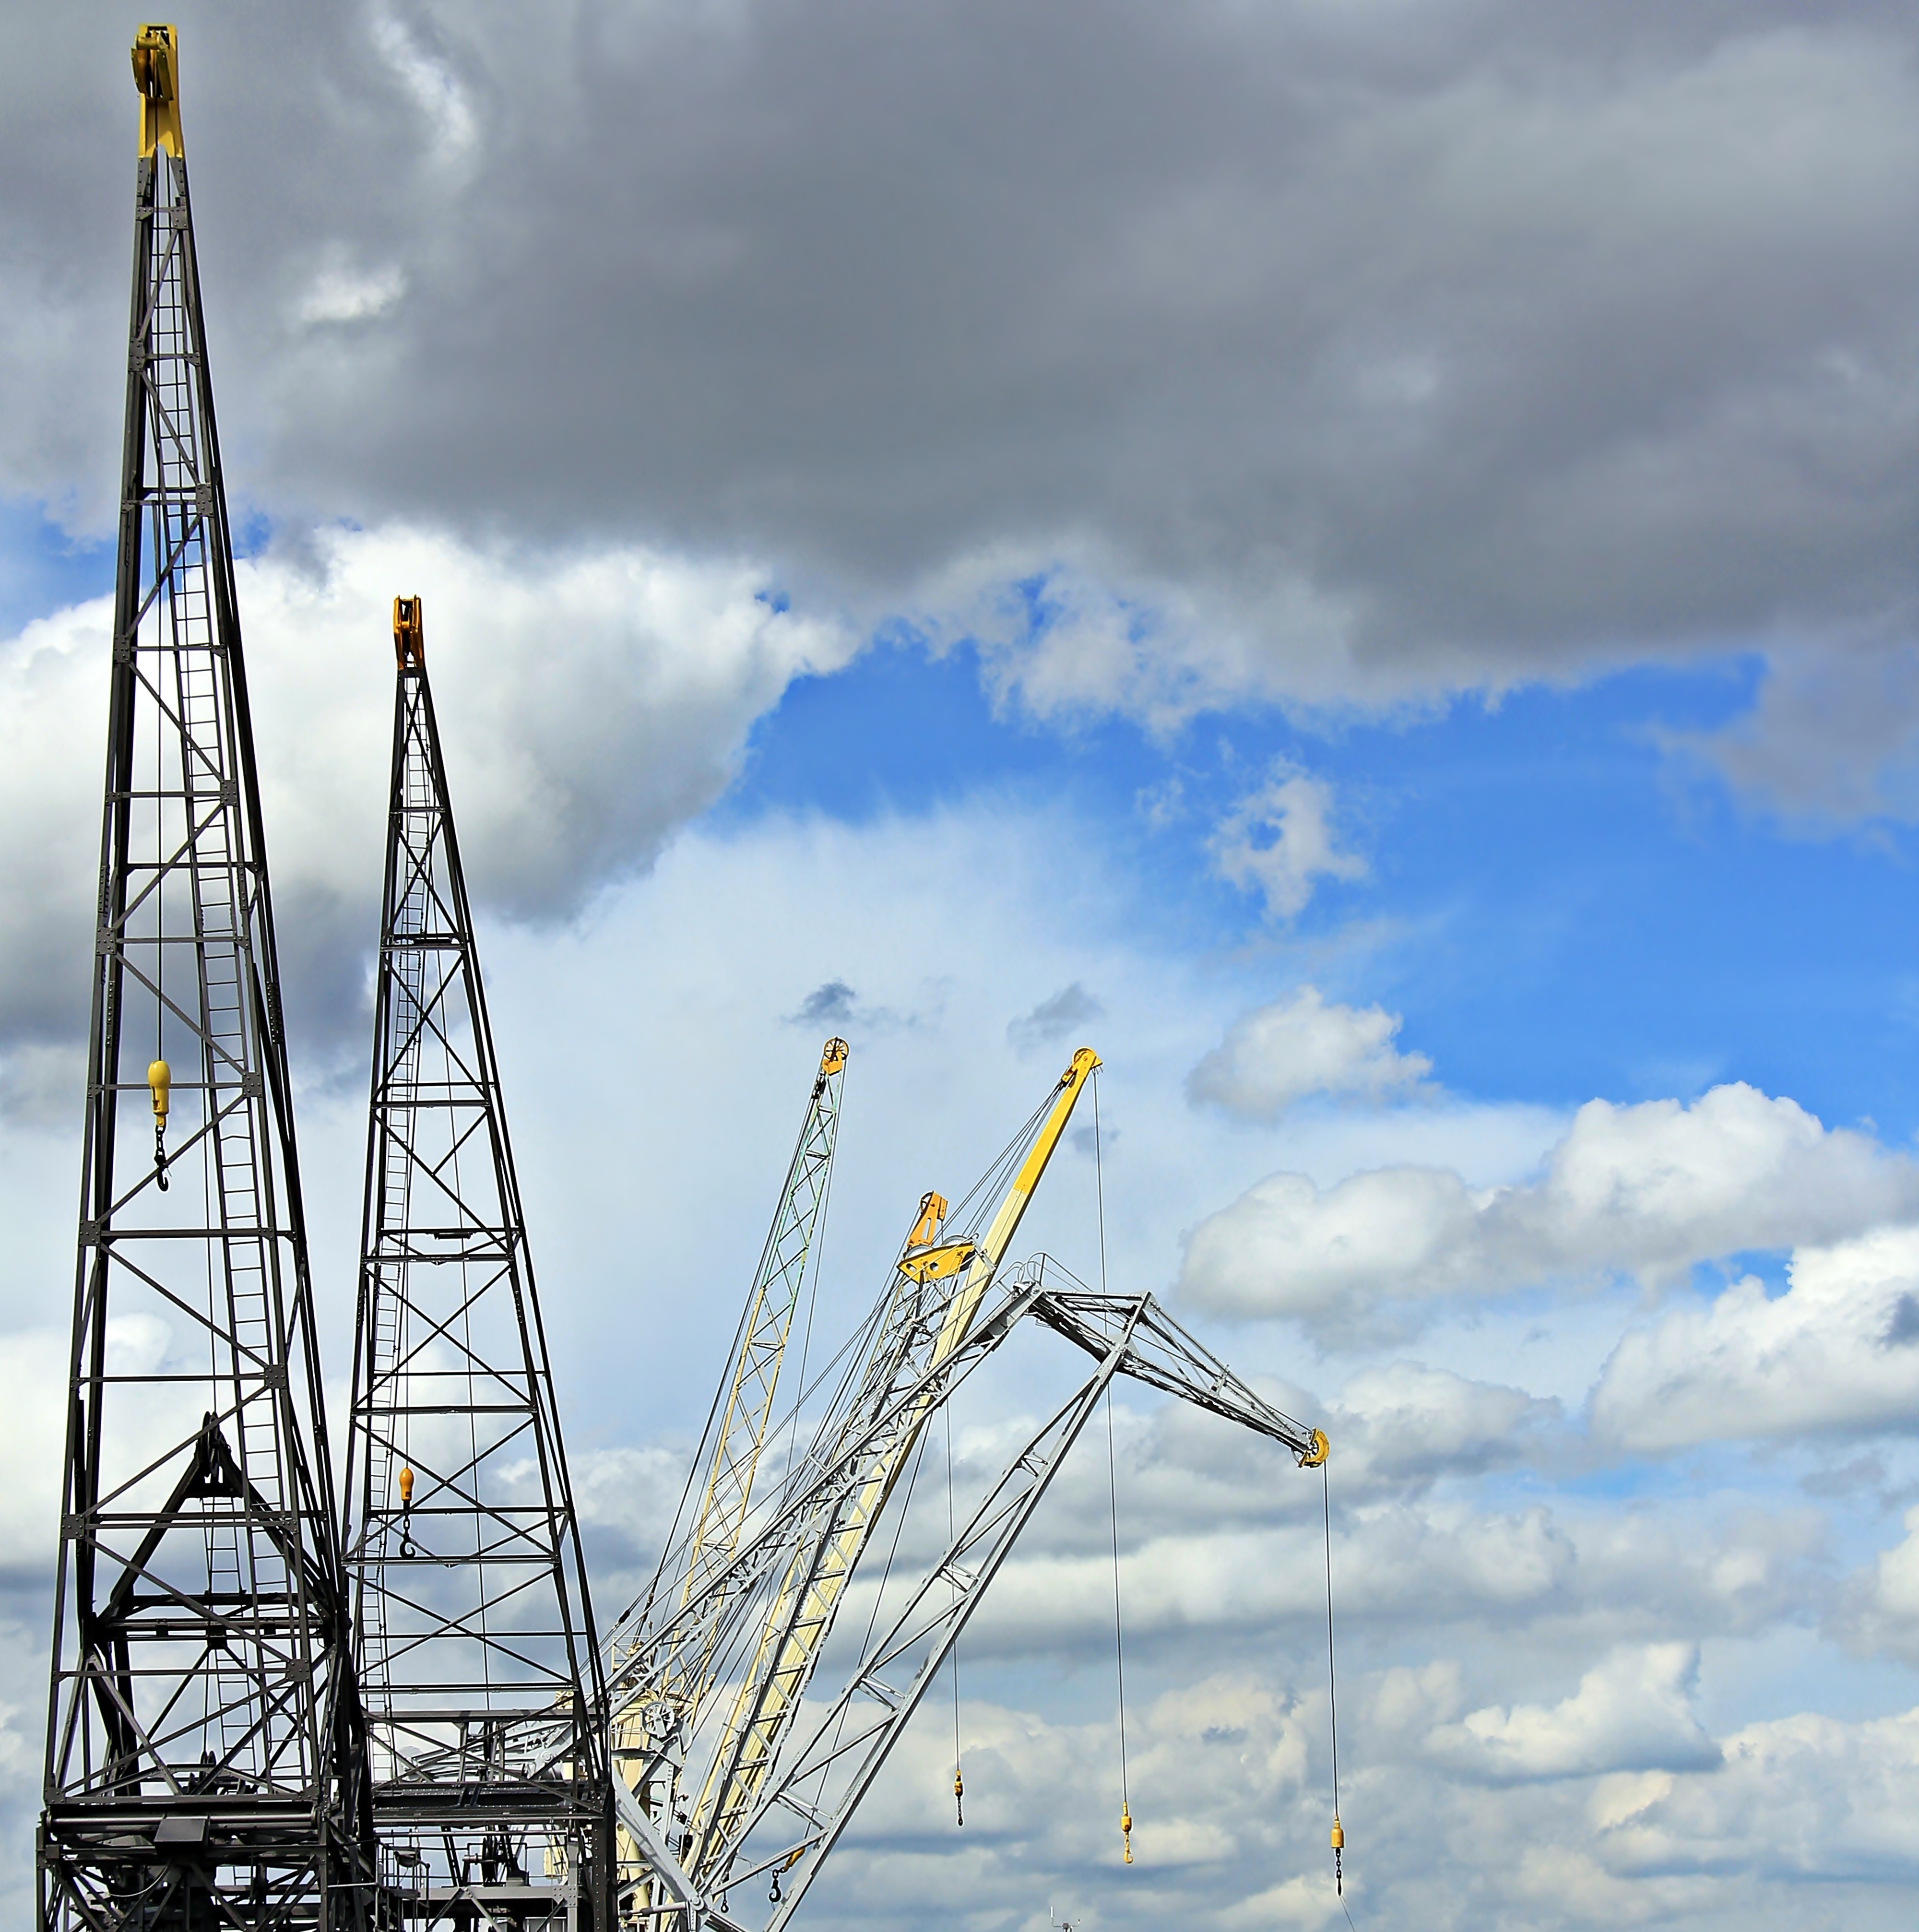
cloud, sky, wind, transport, vehicle, tower, mast, blue, industry, port, electricity, energy, blue sky, clouds, cranes, shipping, harbour cranes, loading, loading and unloading, unloading, transmission tower, transport of goods, loading cranes, general cargo, atmosphere of earth, overhead power line